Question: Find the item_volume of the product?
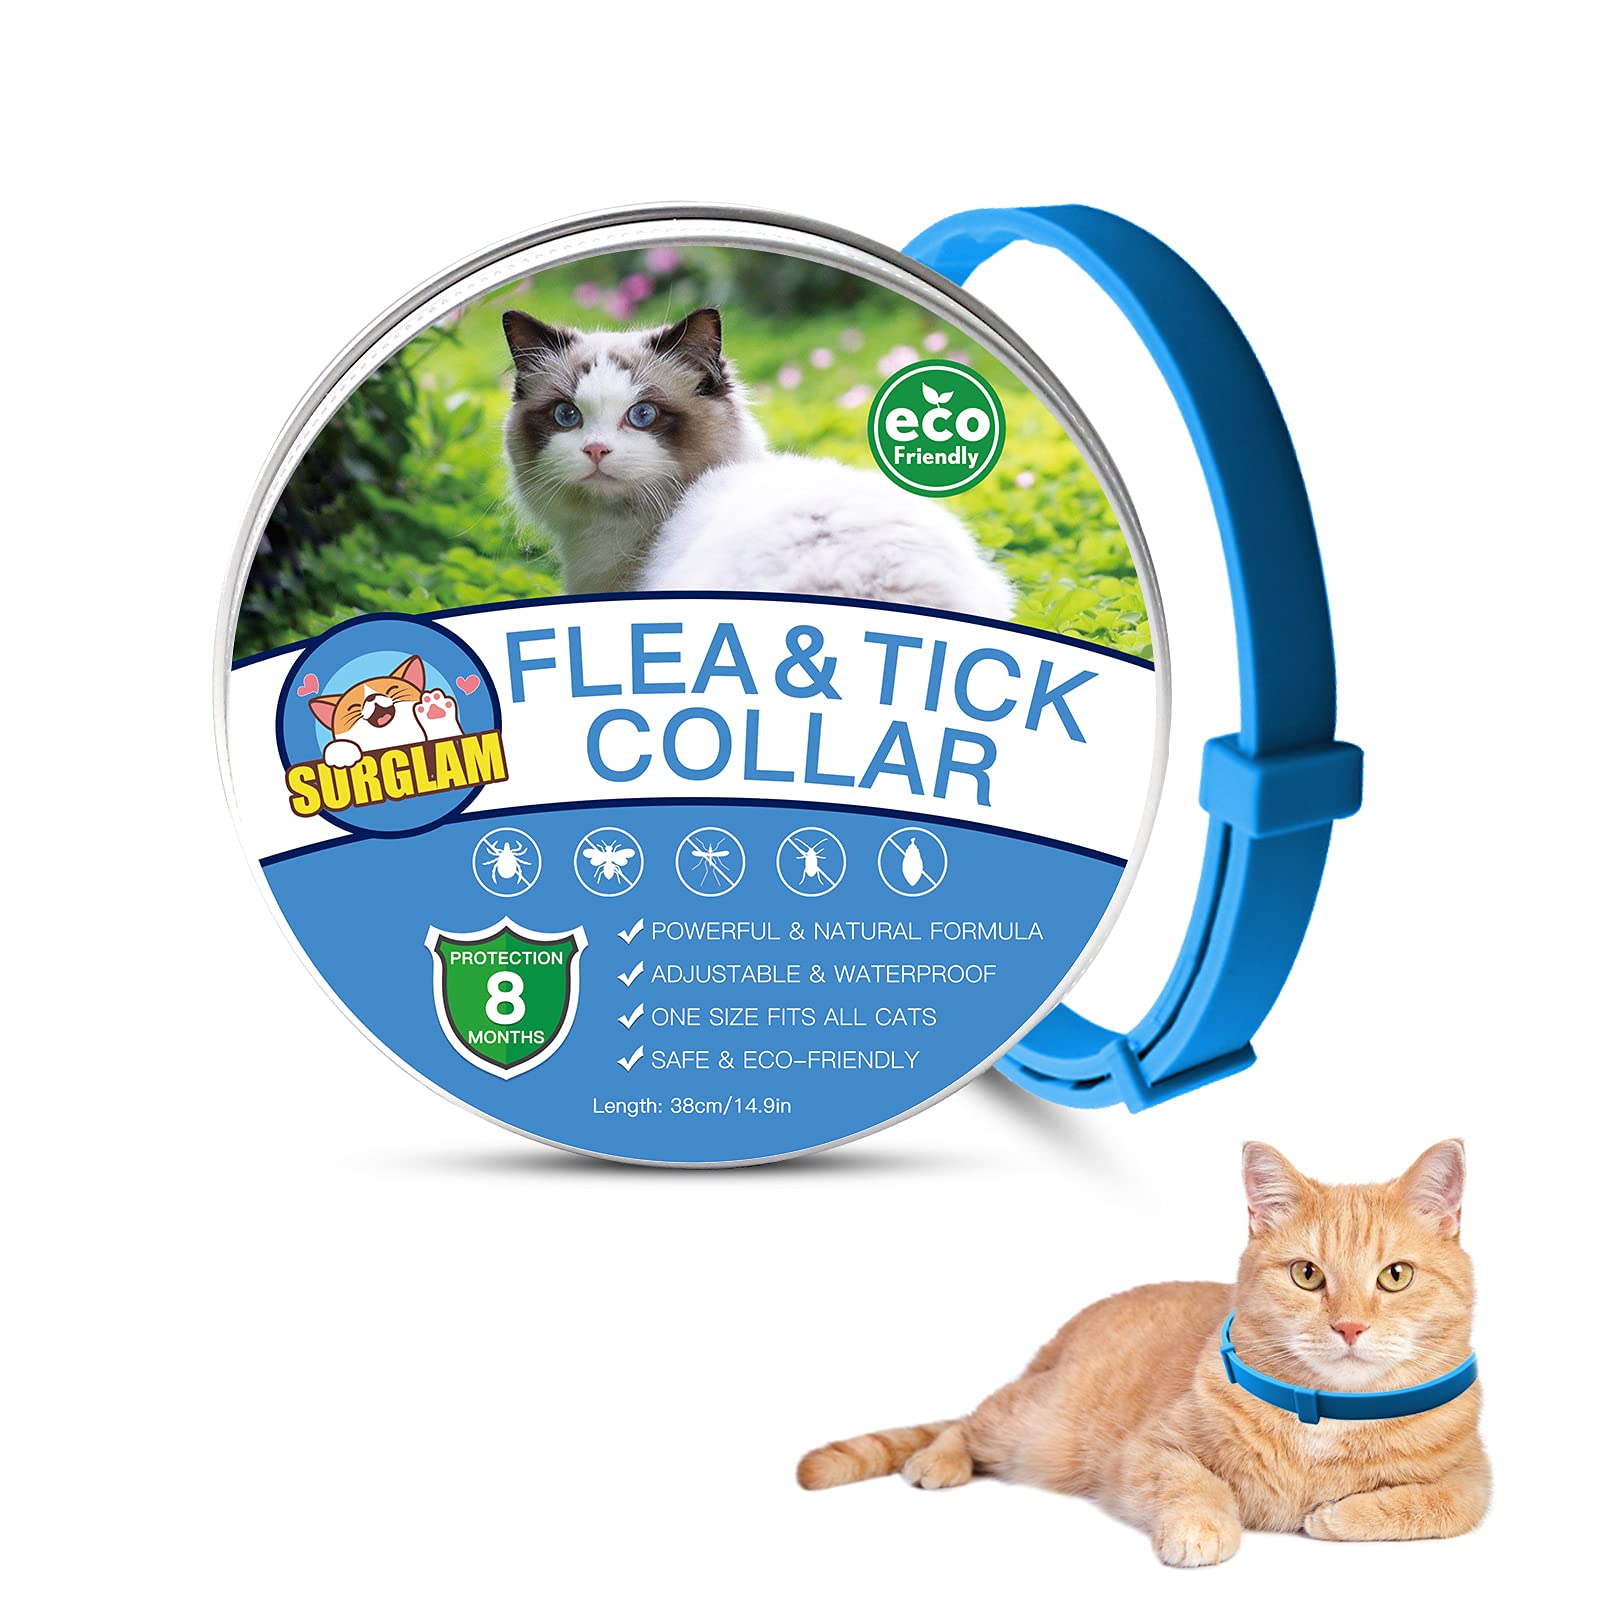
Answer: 38.0 cubic inch